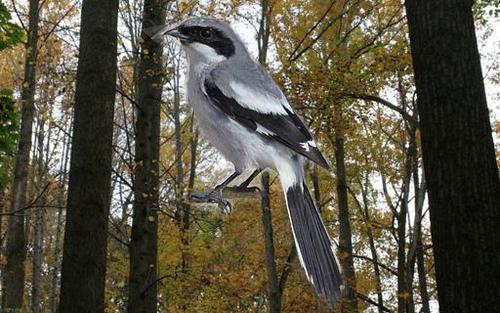
Bird species: Loggerhead_Shrike
Bird type: landbird
Background: land